Starflight 2: Trade Routes of the Cloud Nebula

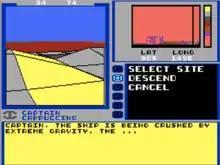
Landing to collect minerals is a typical activity in the game but not all planets are equally hospitable.

The player begins the game in a space station called Starport Outpost 1 with a meager allotment of funds for outfitting a spaceship and training crew members in the skills needed to operate it. Crew members are chosen from one of five races, each of which possesses certain strengths and weaknesses, and are assigned to the positions of captain, science officer, navigator, engineer, communications officer, and doctor. Aside from the captain, specialized training is available for each position at a cost that increases in proportion to the amount of training received. Training raises the proficiency at which crew members perform their duties and reduces the number of errors they make.